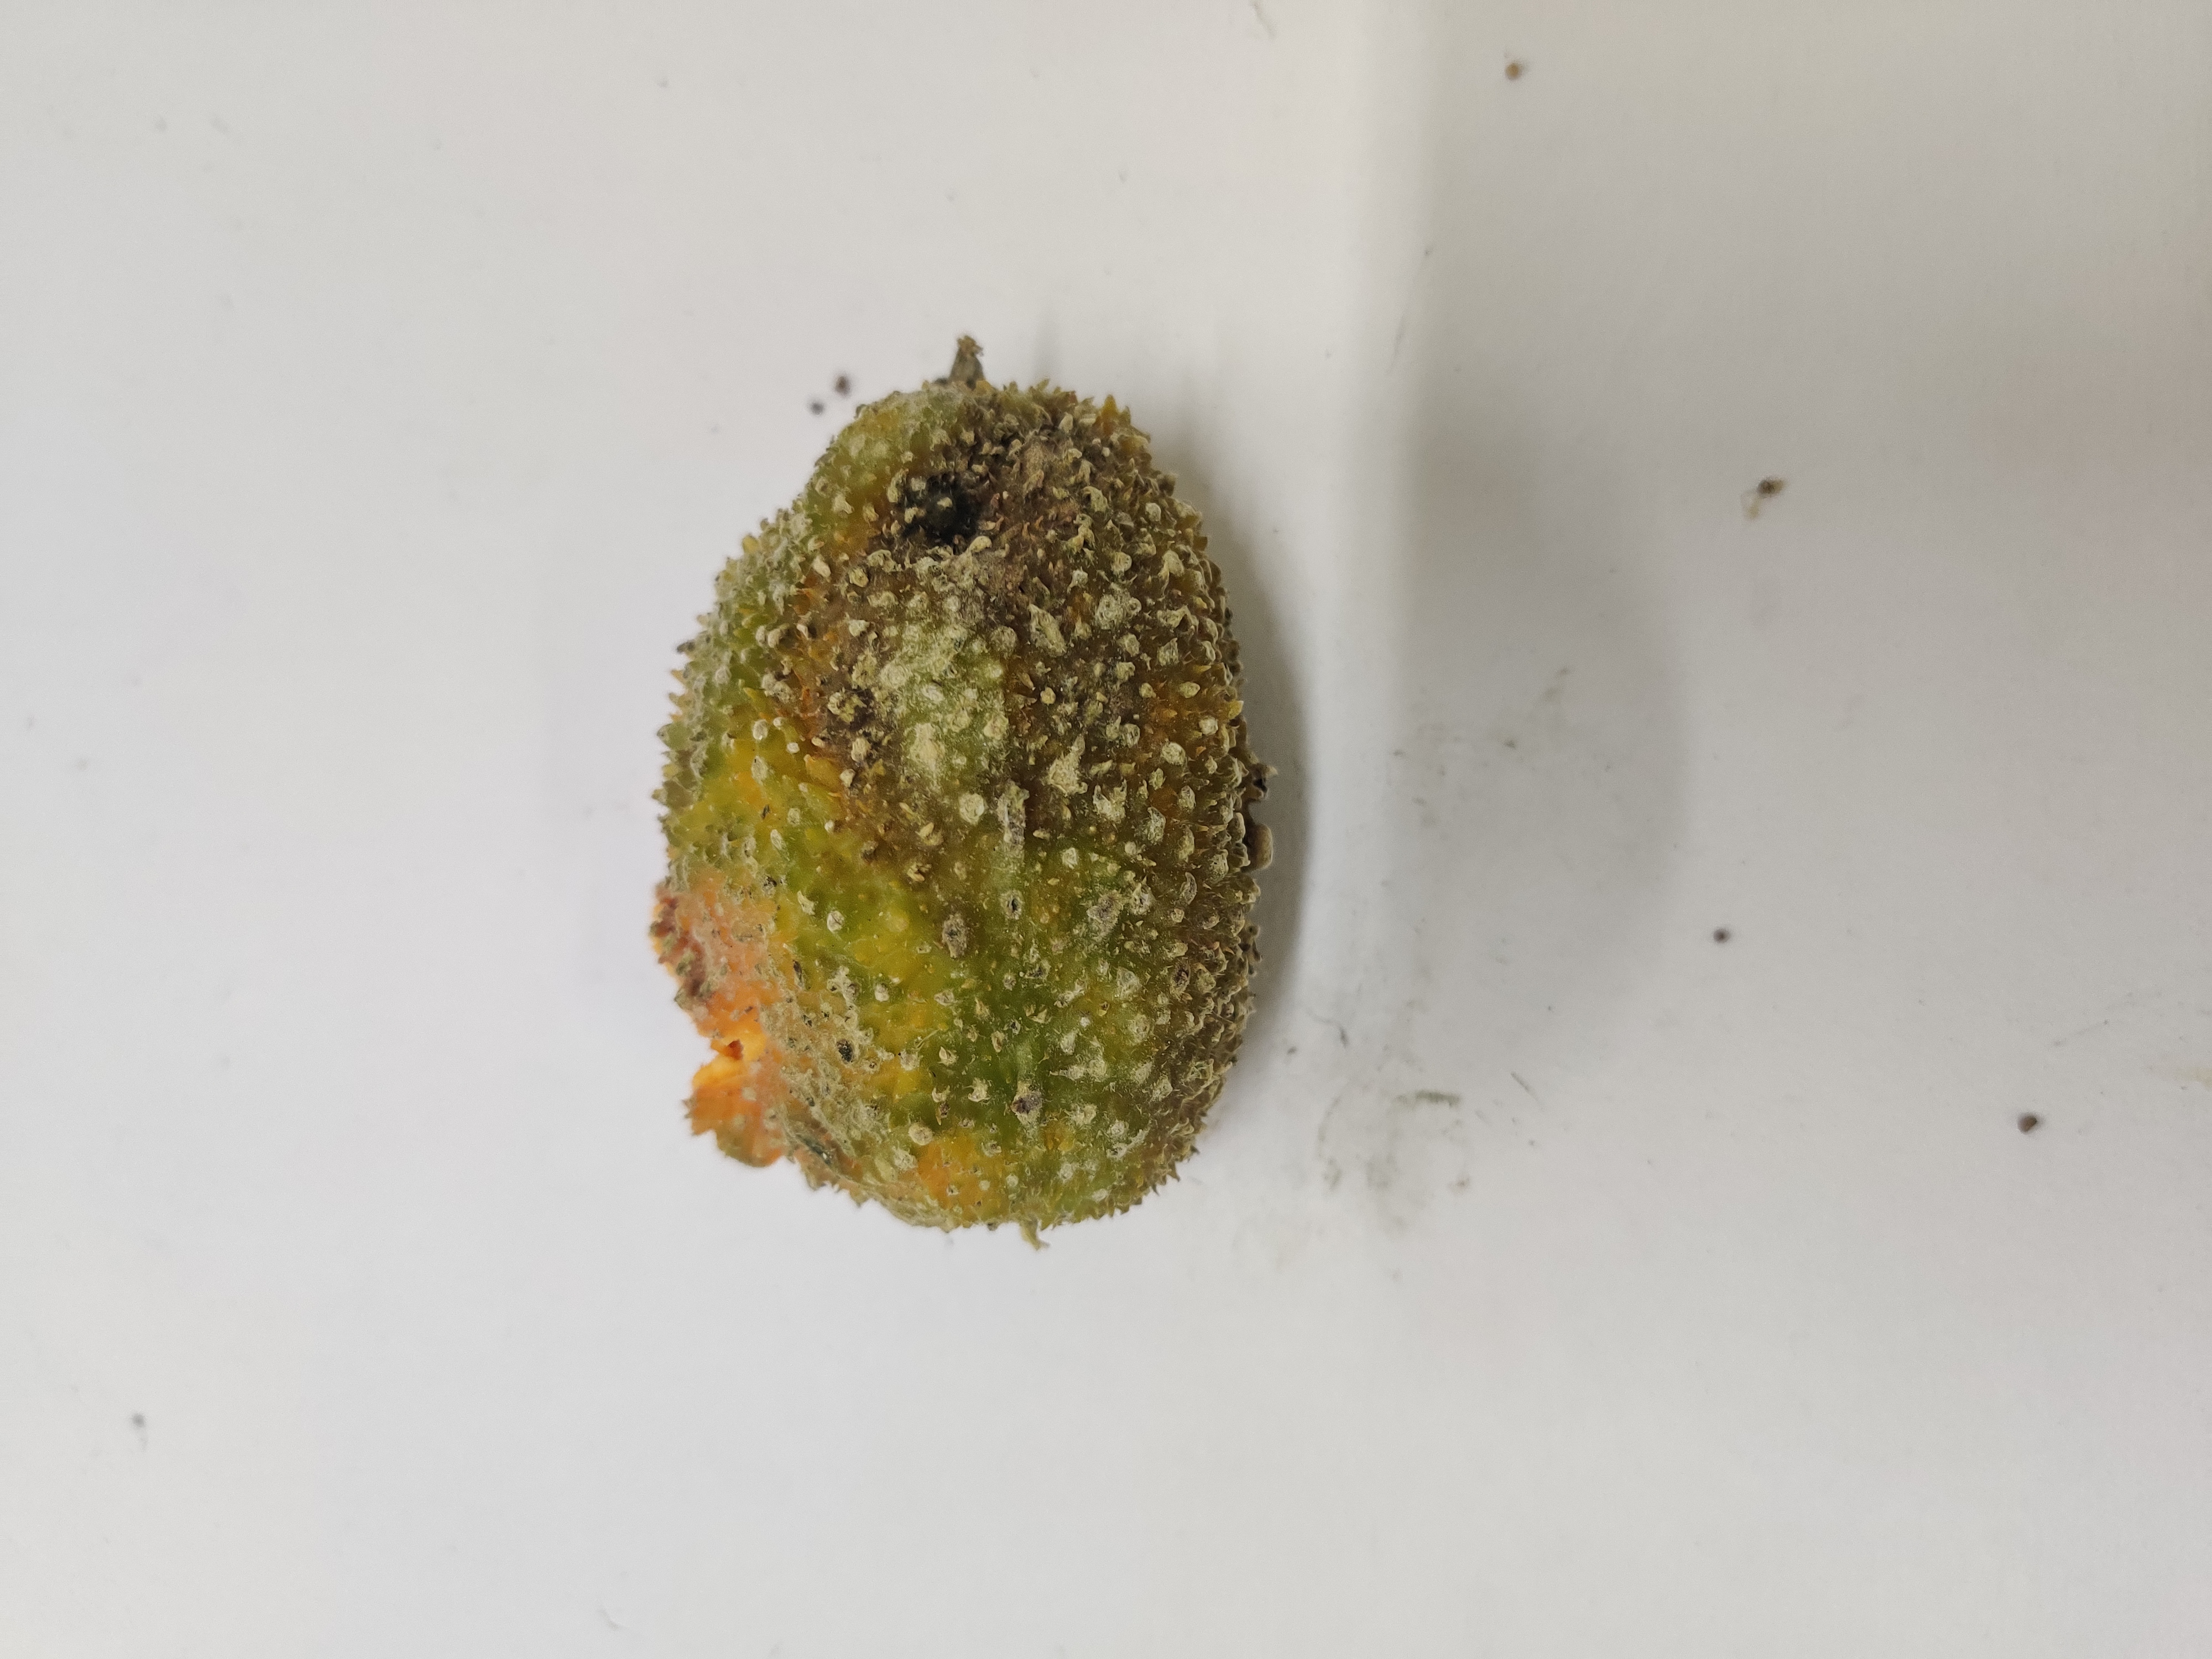
Crop: Spiny Gourd
Condition: Damaged